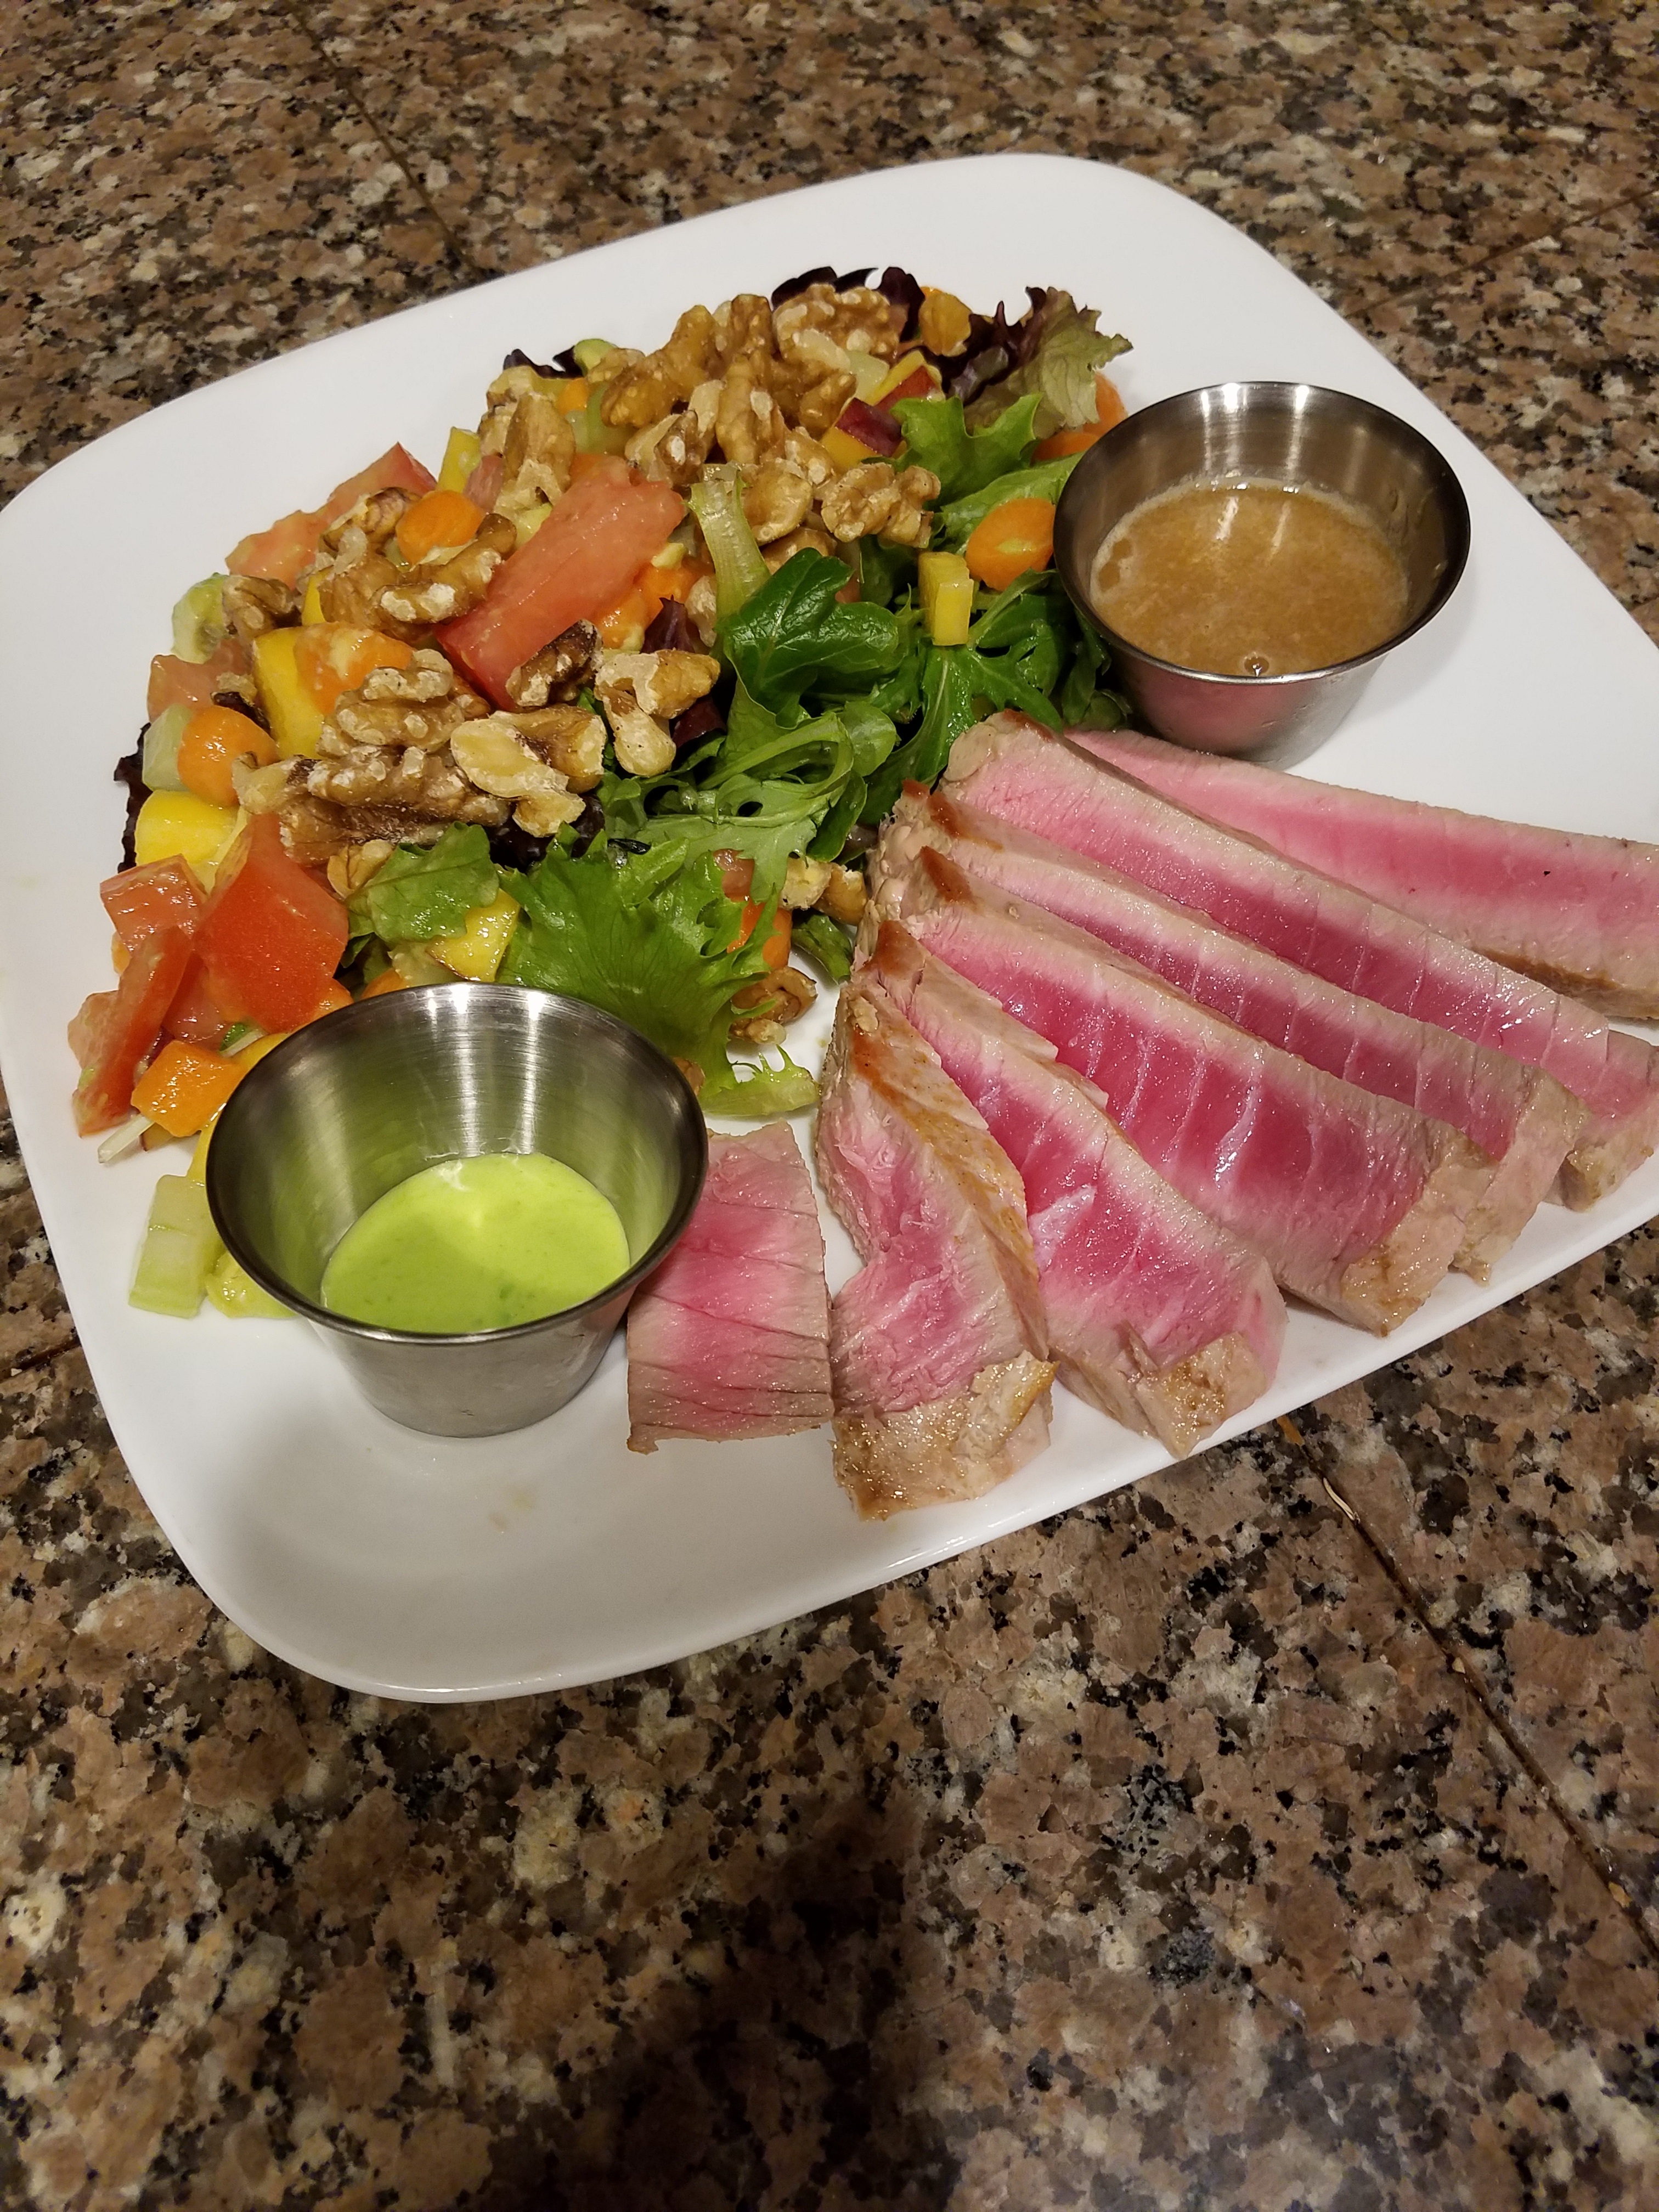
dish, meal, food, salad, produce, fish, meat, lunch, cuisine, asian food, seared tuna, wasabi dipping sauces, soy ginger dipping sauce